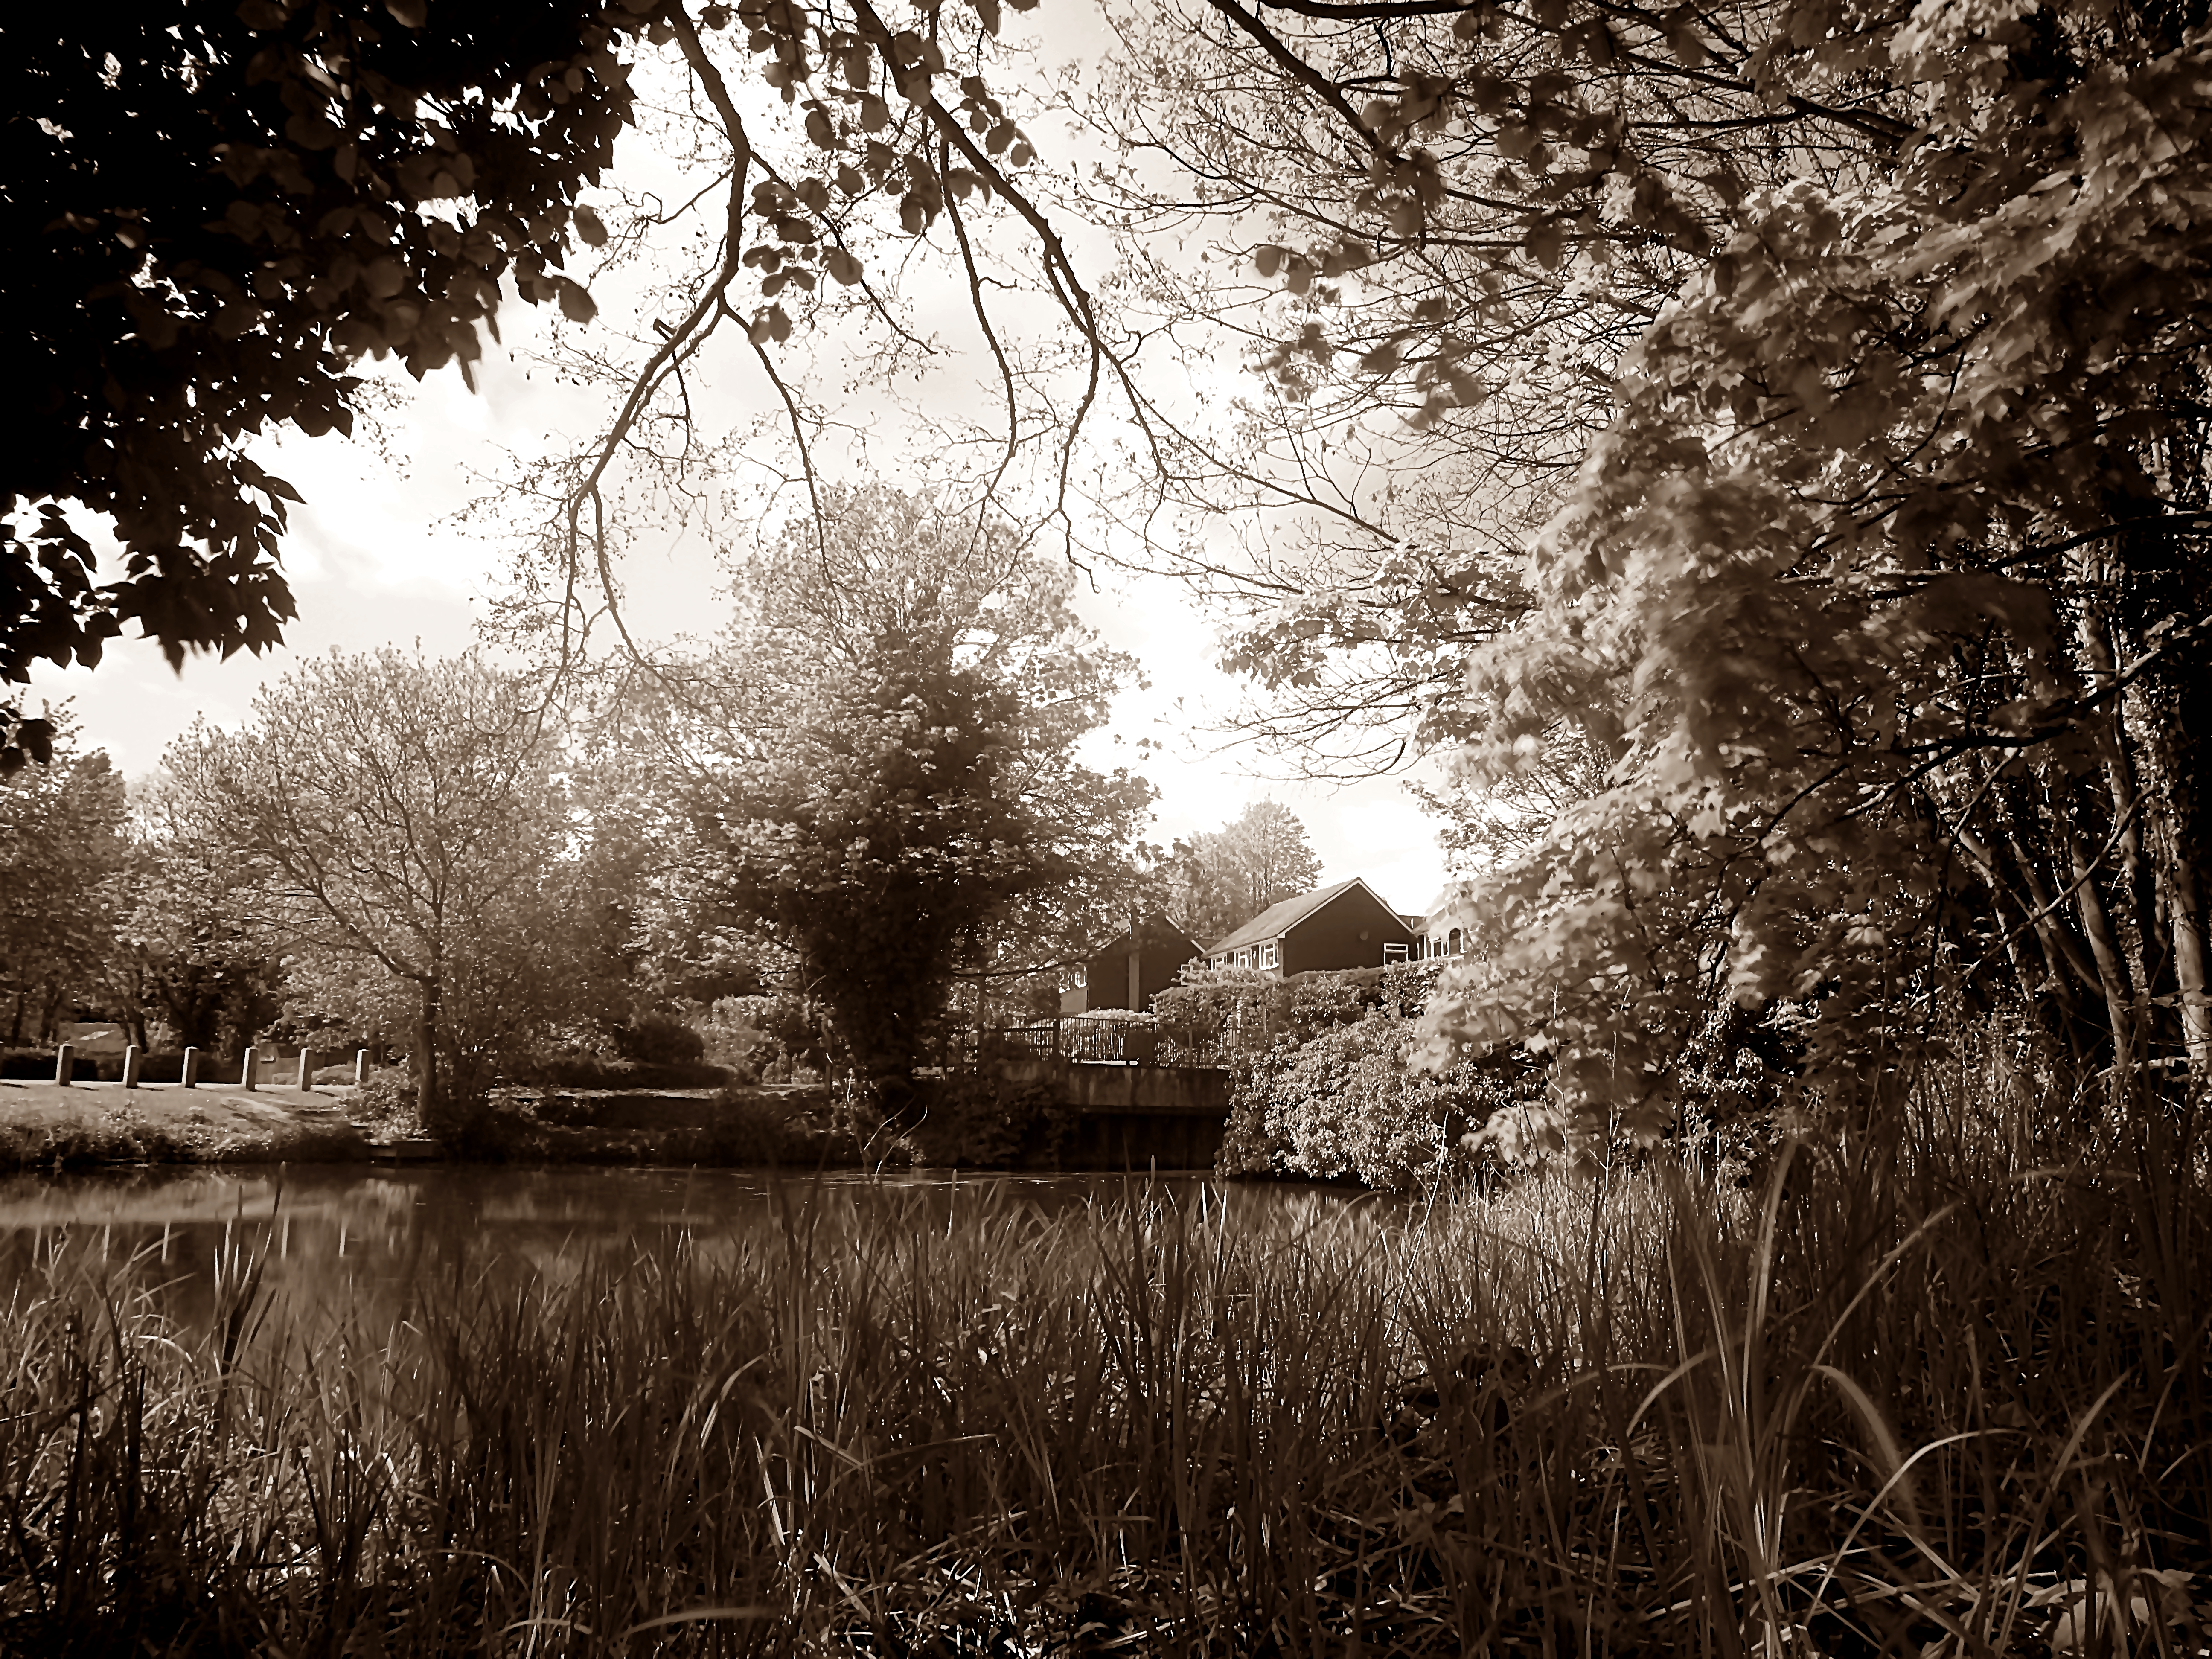
natural, natural landscape, tree, nature, water, white, black, black and white, sky, monochrome photography, monochrome, natural environment, reflection, branch, sunlight, bayou, bank, waterway, grass, leaf, river, morning, woody plant, atmosphere, grass family, plant, photography, forest, wood, lake, landscape, pond, cloud, rural area, winter, woodland, canal, watercourse, Tints and shades, stock photography, riparian forest, house, style, trunk, wetland, twig, lacustrine plain, autumn